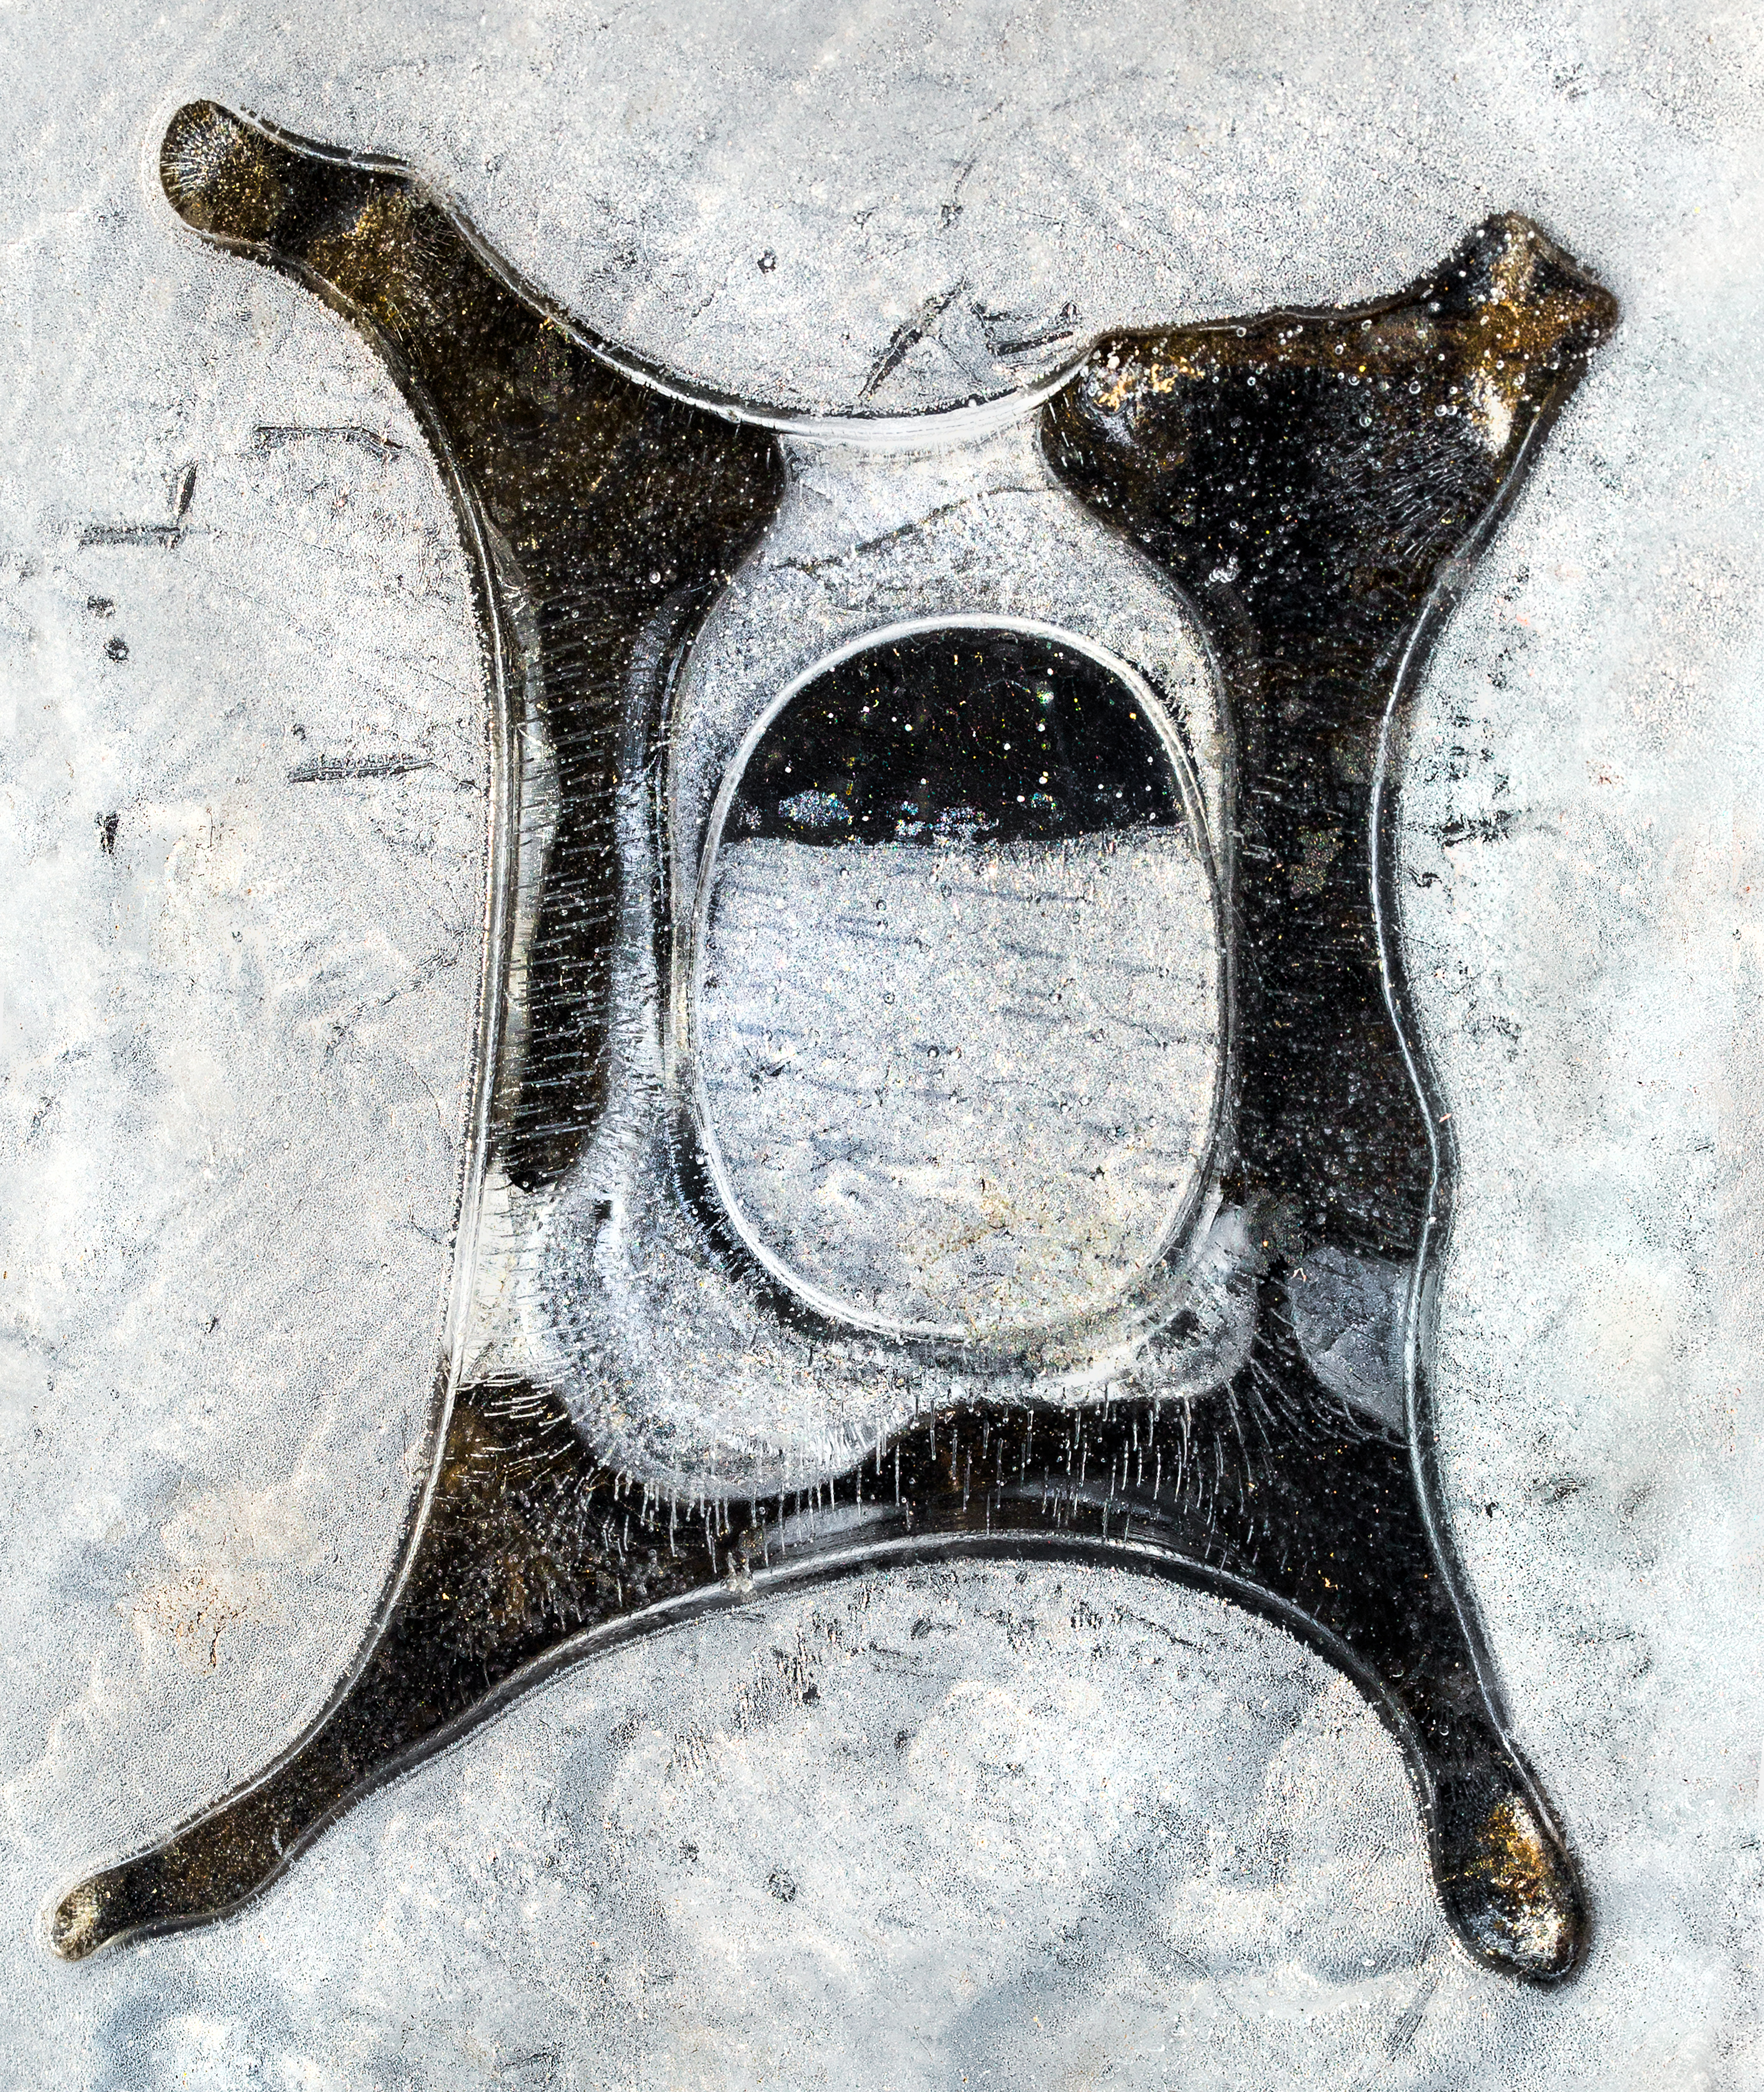
abstract, pavement, ice, horn, clothing, skull, bone, sparkle, sketch, head, costume, freeform, 20116